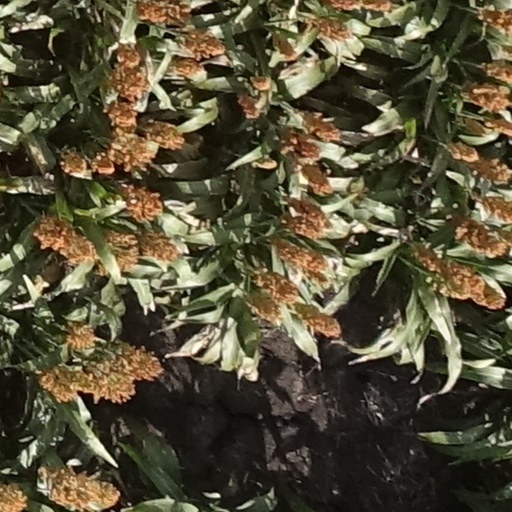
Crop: sorghum